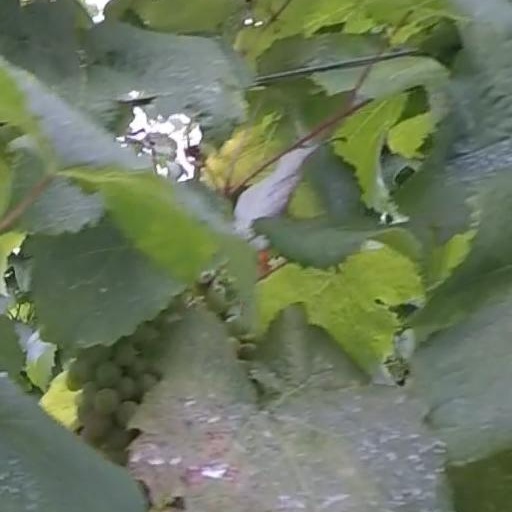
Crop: grape